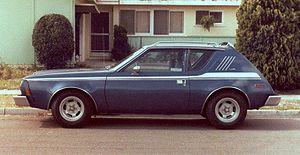
L’AMC Gremlin est une automobile à deux portes produite aux États-Unis et au Canada par l'American Motors Corporation entre 1970 et 1978.